Huskisson, New South Wales

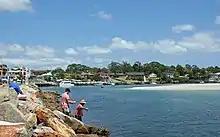
Huskisson sits on the banks of the Currambene Creek

Situated alongside Currambene Creek which also serves as an anchorage and fishing port. Huskisson is a prime tourist destination owing to its white sands and emerald waters (although Hyams Beach to the south is known to have finer white sands).